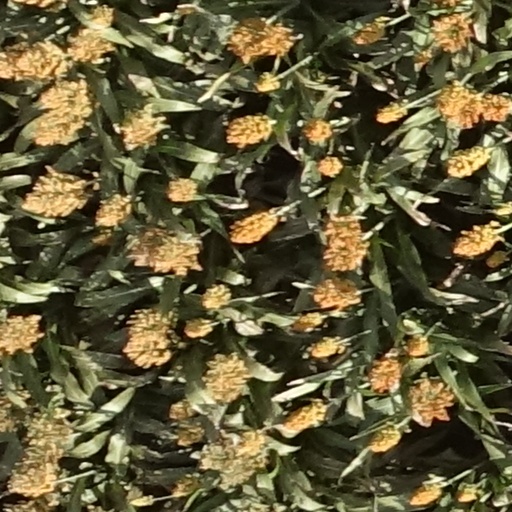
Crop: sorghum